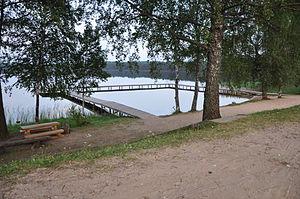
La Pededze, est une rivière qui coule sur le territoire de l'Estonie et de la Lettonie. C'est le plus grand des affluents d'Aiviekste.